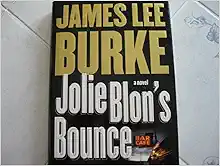
Jolie Blon's Bounce: A Novel
Category: Books
Amazon.com Review Dave Robicheaux, the Louisiana cop who's easily one of the most complex and compelling protagonists in mystery fiction, confronts his own demons as well as a brutal adversary who might be the devil himself in this dark thriller. This is classic James Lee Burke, the master stylist, writing at the top of his game: "I wanted to drive deep into the Atchafalaya Swamp, past the confines of reason, into the past... on the tree-flooded alluvial rim of the world, where the tides and the course of the sun were the only measures of time (and) all you had to do was release yourself from the prison of restraint, just snip loose the stitches that sewed your skin to the hairshirt of normalcy." The plot hinges on a pair of murders that don't seem to be connected--a mobbed-up prostitute and a pretty young teenage girl--and the Cajun blues singer accused of both crimes. Robicheaux believes that Tee Bobby Hulin, the gifted musician whose original composition provides the title for this brilliantly realized Gothic crime novel, is innocent. Proving it puts him in the sights of a vicious old overseer named Legion, whose almost supernatural powers nearly drown Robicheaux in the swamp of his own addictions. The narrative proceeds slowly, but Burke's dedicated fans won't begrudge him one beautifully turned phrase, gloriously limned description, or insightful characterization: they just don't get any better than this one. --Jane Adams From Publishers Weekly To read a Burke novel is to enter a timeless, parallel universe of violent emotions and lush, brooding landscapes, where class and racial distinctions and family histories mold society. This is the stunningly talented Burke's 21st book and his best until the next one. Dave Robicheaux, the psychologically scarred detective for the New Iberia, La., sheriff's department, investigates two brutal murders, one of a nave teenage girl, the other of a feckless drug-addled prostitute. The author provides a dense, richly imagined background for his characters, especially the sinister ones: malevolent Legion Guidry, a nightmarish figure from Robicheaux's boyhood; a power-hungry tavern owner; an arrogant lawyer; a combative female PI; the prostitute's Mafioso father; and Marvin Oates, an enigmatic Bible salesman who floats ominously through the narrative. Robicheaux doesn't believe the obvious suspect Tee Bobby Hulin, a drug-addicted musical genius is the murderer. Aided and disrupted by his obstreperous pal, Clete Purcel, Robicheaux runs into the usual trouble. Legion gives Robicheaux such a ferocious beating that he reverts to drinking and addictive painkillers. Though the search for the murderer moves the story, the novel is really an examination of the savage relationships of the characters and the palpable presence of the past. Burke offers a vivid social history of an inbred, corrupt place. As Clete so aptly tells his friend, "This is Louisiana, Dave. Guatemala North. Quit pretending it's the United States." Copyright 2002 Cahners Business Information, Inc. From Library Journal After a detour to Montana in Bitterroot, Burke returns to New Iberia, LA, and his popular police detective Dave Robicheaux. While investigating the brutal rape and murder of a local teenager, Robicheaux uncovers several links between his main suspect, a talented musician named Tee Bobby Hulin, and the LaSalle family, New Iberia's plantation aristocracy. Perry LaSalle is Hulin's lawyer (and maybe his cousin), and he also employs a 74-year-old former plantation overseer named Legion Guidry, who believes that he still lives in the Old South and can treat his black neighbors any way he chooses. Meanwhile, Robicheaux's ex-partner from his days with the New Orleans Police Department, Clete Purcell, is trying to track down a man who may be a serial killer. The cases converge as the investigators try to sort out the guilty from the innocent and those with bad intentions from those who are truly evil. As Robicheaux tries to set right the world around him, the book explores some of the most troubling aspects of Louisiana's (and America's) racist past. This is Burke at his best. Recommended for all public libraries. Patrick Wall, University City P.L., MOCopyright 2002 Cahners Business Information, Inc. From Booklist Burke does terrific bad guys, spiritual descendants of Max Cady, as played by Robert Mitchum in the 1962 version of Cape Fear . Dave Robicheaux, Burke's Cajun detective and the hero of 10 previous installments in this much-acclaimed series, has tackled an impressively evil crew of sociopaths over the years, many of whom have been fat cats with well-hidden bent streaks. This time, though, Burke looks to the lower depths to find his villain, and the creature that emerges, as if from some primordial swamp, strikes a new kind of fear in everyone he encounters. The mysterious, seemingly indestructible Legion Guidry, once the overseer on a Louisiana plantation, where he raped numerous field hands, has resurfaced near New Iberia and may be linked to the murder of a teenager and a prostitute. Convinced that the drug-addicted blues singer under arrest for the first killing is innocent, Robicheaux goes after Guidry and winds up taking the most humiliating beating of his life at the hands of a man purported to be 75 years old. The particulars of who killed who are eventually sorted out, but the real drama this time comes in Robicheaux's chilling encounter with evil and his recognition of his own fear. The satanic Guidry--hints of otherworldliness are sprinkled throughout the text--is as compelling a bad guy as any in literature; like Mitchum as Cady, he reminds us in the most visceral of ways that the world can be an utterly alien place. The sights, sounds, and tastes of Cajun country, which provide the familiar ambience in the Robicheaux series, are not absent this time, but they are overwhelmed by the subhuman stench of pure malevolence. An atypical entry in the series, then, but a compelling one. Bill Ott Copyright © American Library Association. All rights reserved About the Author James Lee Burke, the rare winner of two Edgar Awards for best crime fiction of the year, is the author of twenty-one previous novels, including Sunset Limited, Cimarron Rose, Cadillac Jukebox, Burning Angel, Dixie City Jam, Bitterroot, and Purple Cane Road. He lives with his wife in Missoula, Montana, and New Iberia, Louisiana. Excerpt. Jolie Blon's Bounce A Novel By James Lee Burke Simon & Schuster Copyright © 2002 James Lee BurkeAll right reserved. ISBN: 0-7432-0484-0 Chapter One Growing up during the 1940s in New Iberia, downon the Gulf Coast, I never doubted how the worldworked. At dawn the antebellum homes along EastMain loomed out of the mists, their columnedporches and garden walkways and second-storyverandas soaked with dew, the chimneys and slateroofs softly molded by the canopy of live oaksthat arched over the entire street. The stacks of sunken U.S. Navy ships laysideways in Pearl Harbor and service stars hunginside front windows all over New Iberia. But onEast Main, in the false dawn, the air was heavywith the smell of night-blooming flowers andlichen on damp stone and the fecund odor ofBayou Teche, and even though a gold service starmay have hung in a window of a grand mansion,indicating the death of a serviceman in thefamily, the year could have been mistaken for1861 rather than 1942. Even when the sun broke above the horizon andthe ice wagons and the milk delivery came downthe street on iron-rimmed wheels and the Negrohelp began reporting for work at theiremployers' back doors, the light was neverharsh, never superheated or smelling of tarroads and dust as it was in other neighborhoods.Instead it filtered through Spanish moss andbamboo and philodendron that dripped with beadsof moisture as big as marbles, so that even inthe midst of summer the morning came to thosewho lived here with a blue softness that dailytold them the earth was a grand place, itsdesign vouchsafed in heaven and not to bequestioned. Down the street was the old Frederic Hotel, alovely pink building with marble columns andpotted palms inside, a ballroom, an elevatorthat looked like a brass birdcage, and a saloonwith wood-bladed fans and an elevated,scrolled-iron shoeshine chair and a long,hand-carved mahogany bar. Amid the palm frondsand the blue and gray swirls of color in themarble columns were the slot and racehorsemachines, ringing with light, their dullpewterlike coin trays offering silent promise tothe glad at heart. Farther down Main were Hopkins and RailroadAvenues, like ancillary conduits into part ofthe town's history and geography that people didnot talk about publicly. When I went to theicehouse on Saturday afternoons with my father,I would look furtively down Railroad at the rowsof paintless cribs on each side of the traintracks and at the blowsy women who sat on thestoops, hung over, their knees apart under theirloose cotton dresses, perhaps dipping beer outof a bucket two Negro boys carried on a broomhandle from Hattie Fontenot's bar. I came to learn early on that no venal ormeretricious enterprise existed without acommunity's consent. I thought I understood thenature of evil. I learned at age twelve I didnot. My half brother, who was fifteen months youngerthan I, was named Jimmie Robicheaux. His motherwas a prostitute in Abbeville, but he and I wereraised together, largely by our father, known asBig Aldous, who was a trapper and commercialfisherman and offshore derrick man. As childrenJimmie and I were inseparable. On summerevenings we used to go to the lighted ball gamesat City Park and slip into the serving lines atbarbecues and crab boils at the open-airpavilions. Our larceny was of an innocent kind,I suppose, and we were quite proud of ourselveswhen we thought we had outsmarted the adultworld. On a hot August night, with lightning ripplingthrough the thunderheads over the Gulf ofMexico, Jimmie and I were walking through acluster of oak trees on the edge of the parkwhen we saw an old Ford automobile with twocouples inside, one in the front seat, one inthe back. We heard a woman moan, then her voicemount in volume and intensity. We staredopenmouthed as we saw the woman's top half archbackward, her naked breasts lit by the glow froma picnic pavilion, her mouth wide with orgasm. We started to change direction, but the womanwas laughing now, her face sweaty and bright atthe open window. "Hey, boy, you know what we been doin'? It makemy pussy feel so good. Hey, come here, you. Webeen fuckin', boy," she said. It should have been over, a bad encounter withwhite trash, probably drunk, caught in barnyardcopulation. But the real moment was justbeginning. The man behind the steering wheel lita cigarette, his face flaring like paste in theflame, then stepped out on the gravel. Therewere tattoos, like dark blue smears, inside hisforearms. He used two fingers to lift the bladeout of a pocketknife. "You like to look t'rew people's windows?" heasked. "No, sir," I said. "They're just kids, Legion," the woman in backsaid, putting on her shirt. "Maybe that's what they gonna always be," theman said. I had thought his words were intended simply tofrighten us. But I could see his face clearlynow, the hair combed back like black pitch, thenarrow white face with vertical lines in it, theeyes that could look upon a child as the sourceof his rage against the universe. Then Jimmie and I were running in the darkness,our hearts pounding, forever changed by theknowledge that the world contains pockets ofevil that are as dark as the inside of a leatherbag. Because my father was out of town, we ran allthe way to the icehouse on Railroad Avenue,behind which was the lit and neatly tended houseof Ciro Shanahan, the only man my father everspoke of with total admiration and trust. Later in life I would learn why my father hadsuch great respect for his friend. Ciro Shanahanwas one of those rare individuals who wouldsuffer in silence and let the world do himsevere injury in order to protect those whom heloved. On a spring night in 1931, Ciro and my fathercut their boat engines south of Point Au Fer andstared at the black-green outline of theLouisiana coast in the moonlight. The waves werecapping, the wind blowing hard, puffing andsnapping the tarp that was stretched over thecases of Mexican whiskey and Cuban rum that myfather and Ciro had off-loaded from a trawlerten miles out. My father looked through hisfield glasses and watched two searchlightssweeping the tops of the waves to the south.Then he rested the glasses on top of the smallpilothouse that was built out of raw pine on thestern of the boat and wiped the salt spray offhis face with his sleeve and studied thecoastline. The running lights of three vesselspitched in the swells between himself and thesafety of the shore. "Moon's up. I done tole you, bad night to doit," he said. "We done it before. We still here, ain't we?"Ciro said. "Them boats off the bow? That's state men,Ciro," my father said. "We don't know that," Ciro said. "We can go east. Hide the load at Grand Chenierand come back for it later. You listen, you.Don't nobody make a living in jail," my fathersaid. Ciro was short, built like a dockworker, withred hair and green eyes and a small, down-hookedIrish mouth. He wore a canvas coat and a fedorathat was tied onto his head with a scarf. It wasunseasonably cold and his face was windburnedand knotted with thought inside his scarf. "The man got his trucks up there, Aldous. Ipromised we was coming in tonight. Ain't rightto leave them people waiting," he said. "Sitting in an empty truck ain't gonna putnobody in Angola," my father said. Ciro's eyes drifted off from my father's andlooked out at the southern horizon. "It don't matter now. Here come the Coast Guard.Hang on," he said. The boat Ciro and my father owned together waslong and narrow, like a World War I torpedovessel, and had been built to service offshoredrilling rigs, with no wasted space on board.The pilothouse sat like a matchbox on the stern,and even when the deck was stacked with drillpipe the big Chrysler engines could powerthrough twelve-foot seas. When Ciro pushed thethrottle forward, the screws scoured a troughacross the swell and the bow arched out of thewater and burst a wave into a horsetail sprayacross the moon. But the searchlights on the Coast Guard cutterwere unrelenting. They dissected my father'sboat, burned red circles into his eyes, turnedthe waves a sandy green and robbed them of alltheir mystery, illuminating the bait fish andstingrays that toppled out of the crests. Theboat's hull pounded across the water, the liquorbottles shaking violently under the tarp, thesearchlights spearing through the pilothousewindows far out into the darkness. All the whilethe moored boats that lay between my father andthe safety of the coastline waited, their cabinwindows glowing now, their engines silent. My father leaned close to Ciro's ear. "You goingright into them agents," he said. "Mr. Julian taken care of them people," Cirosaid. "Mr. Julian taken care of Mr. Julian," my fathersaid. "I don't want to hear it, Aldous." Suddenly the boats of the state liquor agentscame to life, lurching out over the waves, theirown searchlights now vectoring Ciro and myfather. Ciro swung the wheel hard to starboard,veering around a sandbar, moving over shallowwater, the bow hammering against the outgoingtide. Up ahead was the mouth of the Atchafalaya River.My father watched the coastline draw nearer, themoss straightening on the dead cypress trunks,the flooded willows and gum trees and sawgrassdenting and swaying in the wind. The tarp on thecases of whiskey and rum tore loose and flappedback against the pilothouse, blocking any viewout the front window. My father cut the otherropes on the tarp and peeled it off the stackedcases of liquor and heaved it over the gunnel.When he looked at the shore again, he saw aseries of sandbars ridging out of the bay likethe backs of misplaced whales. "Oh, Ciro, what you gone and did?" he said. The boat rocketed between two sandbars, just assomeone began firing an automatic weapon inshort bursts from one of the state boats.Whiskey and rum and broken glass fountained inthe air, then a tracer round landed on the decklike a phosphorus match and a huge handkerchiefof flame enveloped the pilothouse. But Ciro never cut the throttle, neverconsidered giving up. The glass in the windowsblackened and snapped in half; blue and yellowand red fire streamed off the deck into thewater. "Head into them leafs!" my father yelled, andpointed at a cove whose surface was layered withdead leaves. The boat's bow crashed into the trees, settingthe canopy aflame. Then my father and Ciro wereoverboard, splashing through the swamp, theirbodies marbled with firelight. They ran and trudged and stumbled for two milesthrough chest-deep water, sloughs, air vines,and sand bogs that were black with insectsfeeding off cows or wild animals that hadsuffocated or starved in them. Three hours later the two of them sat on a drylevee and watched the light go out of the skyand the moon fade into a thin white wafer.Ciro's left ankle was the size of a cantaloupe. "I'm gonna get my car. Then we ain't touchingthe liquor bidness again," my father said. "We ain't got a boat to touch it wit'," Cirosaid. "T'ank you for telling me that. The next time Iwork for Mr. Julian LaSalle, go buy a gun andshoot me." "He paid my daughter's hospital bills. You toohard on people, Aldous," Ciro said. "He gonna pay for our boat?" My father walked five miles to the grove ofswamp maples where he had parked his automobile.When he returned to pick Ciro up, the sky wasblue, the wildflowers blooming along the levee,the air bright with the smell of salt. He camearound a stand of willows and stared through thewindshield at the scene he had blundered into. Three men in fedora hats and ill-fitting suits,two of them carrying Browning automatic rifles,were escorting Ciro in wrist manacles to theback of a caged wagon, one with iron plates inthe floor. The wagon was hooked to the back of astate truck and two Negroes who worked forJulian LaSalle were already sitting inside it. My father shoved his transmission in reverse andbacked all the way down the levee until he hit aboard road that led through the swamp. As hesplashed through the flooded dips in the roadand mud splattered over his windshield, he triednot to think of Ciro limping in manacles towardthe jail wagon. He hit a deer, a doe, and sawher carom off the fender into a tree, her bodybroken. But my father did not slow down until hewas in Morgan City, where he entered the back ofa Negro caf and bought a glass of whiskey thathe drank with both hands. Then he put his big head down on his arms andfell asleep and dreamed of birds trapped insidethe foliage of burning trees. (Continues...) Excerpted from Jolie Blon's Bounce by James Lee Burke Copyright ©2002 by James Lee Burke. Excerpted by permission. All rights reserved. No part of this excerpt may be reproduced or reprinted without permission in writing from the publisher.Excerpts are provided by Dial-A-Book Inc. solely for the personal use of visitors to this web site.
Features: James Lee Burke, acclaimed by critics as "America's best novelist," "the Graham Greene of the bayou," and "a poet of the mystery novel," returns with his popular character, Dave Robicheaux, in a novel rich with atmosphere, ripe with menace, and filled with the kind of crackling dialogue that has made Burke a consistent New York Times best-selling author. When a beautiful teenage girl is killed, the victim of a particularly savage rape, New Iberia, Louisiana, police detective Dave Robicheaux senses from the very start of the investigation that the most likely suspect, Tee Bobby Hulin, is not the actual killer. Though a drug addict and general ne'er-do-well, Hulin just doesn't fit the profile for this kind of brutal crime. But when another murder occurs -- this victim a drugged-out prostitute who happens to be the daughter of one of the local mafia bigwigs -- all clues once again point to Tee Bobby Hulin, and the cries for arrest become too loud to ignore. The dead girl's father, however, prefers to take matters in his own hands and sets out to find -- and punish -- the killer himself. But before Robicheaux can solve these crimes and bring the killer or killers to justice, he is forced to battle his own inner demons, including a painkiller addiction, a habit that begins as the result of a brutal and humiliating beating he suffers at the hands of the mysterious and diabolical character known as Legion. A fixture in the area for years, Legion was once the overseer on a local sugarcane plantation and now gets by doing odd jobs. In temperament, however, he's still the malicious and malevolent bully he always was, a man defined by evil and seemingly possessed with supernatural skills of survival. Added to the mix, and on the good guy side of the balance sheet, is Clete Purcel, a longtime buddy of Robicheaux's and a confirmed boozer and womanizer. Clete comes to New Iberia for a visit and is quickly drawn into the struggle between the various forces of evil in the town, including Jimmy Dean Styles, a black man intent on maintaining his empire of corruption; Joe Zeroski, a trailer park mafioso with palatial aspirations -- and of course, Legion Guidry, the devil incarnate, in whom Robicheaux finds himself facing a challenge and an enemy unlike any he has ever known. And soon, what began as a duel of wits has turned into a dance of death. Gothic, dense, brutal, touching, and always compelling, Jolie Blon's Bounce is classic storytelling from a writer who has been dubbed "the